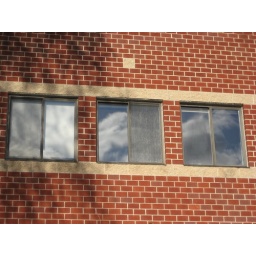
little fluffy clouds in windows